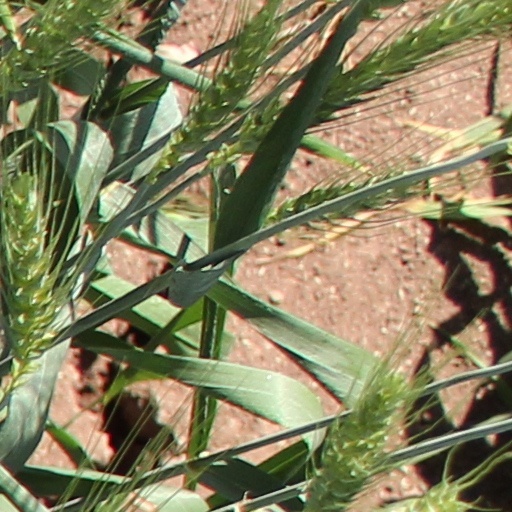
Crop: wheat